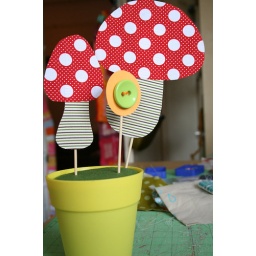
Recent Badskirt display from the PYD markets in Sydney. These flowerpots also got fabric flowers and price signs in them.